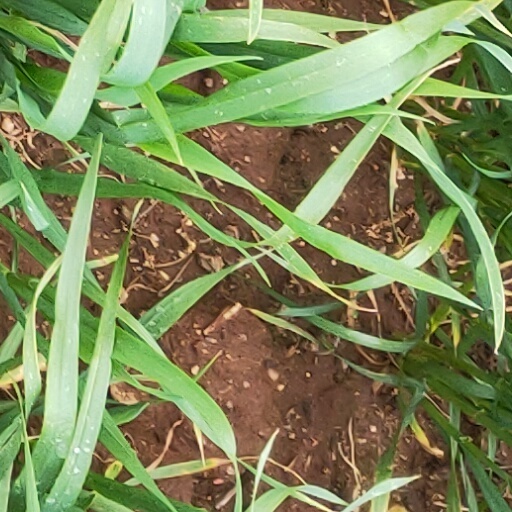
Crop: wheat